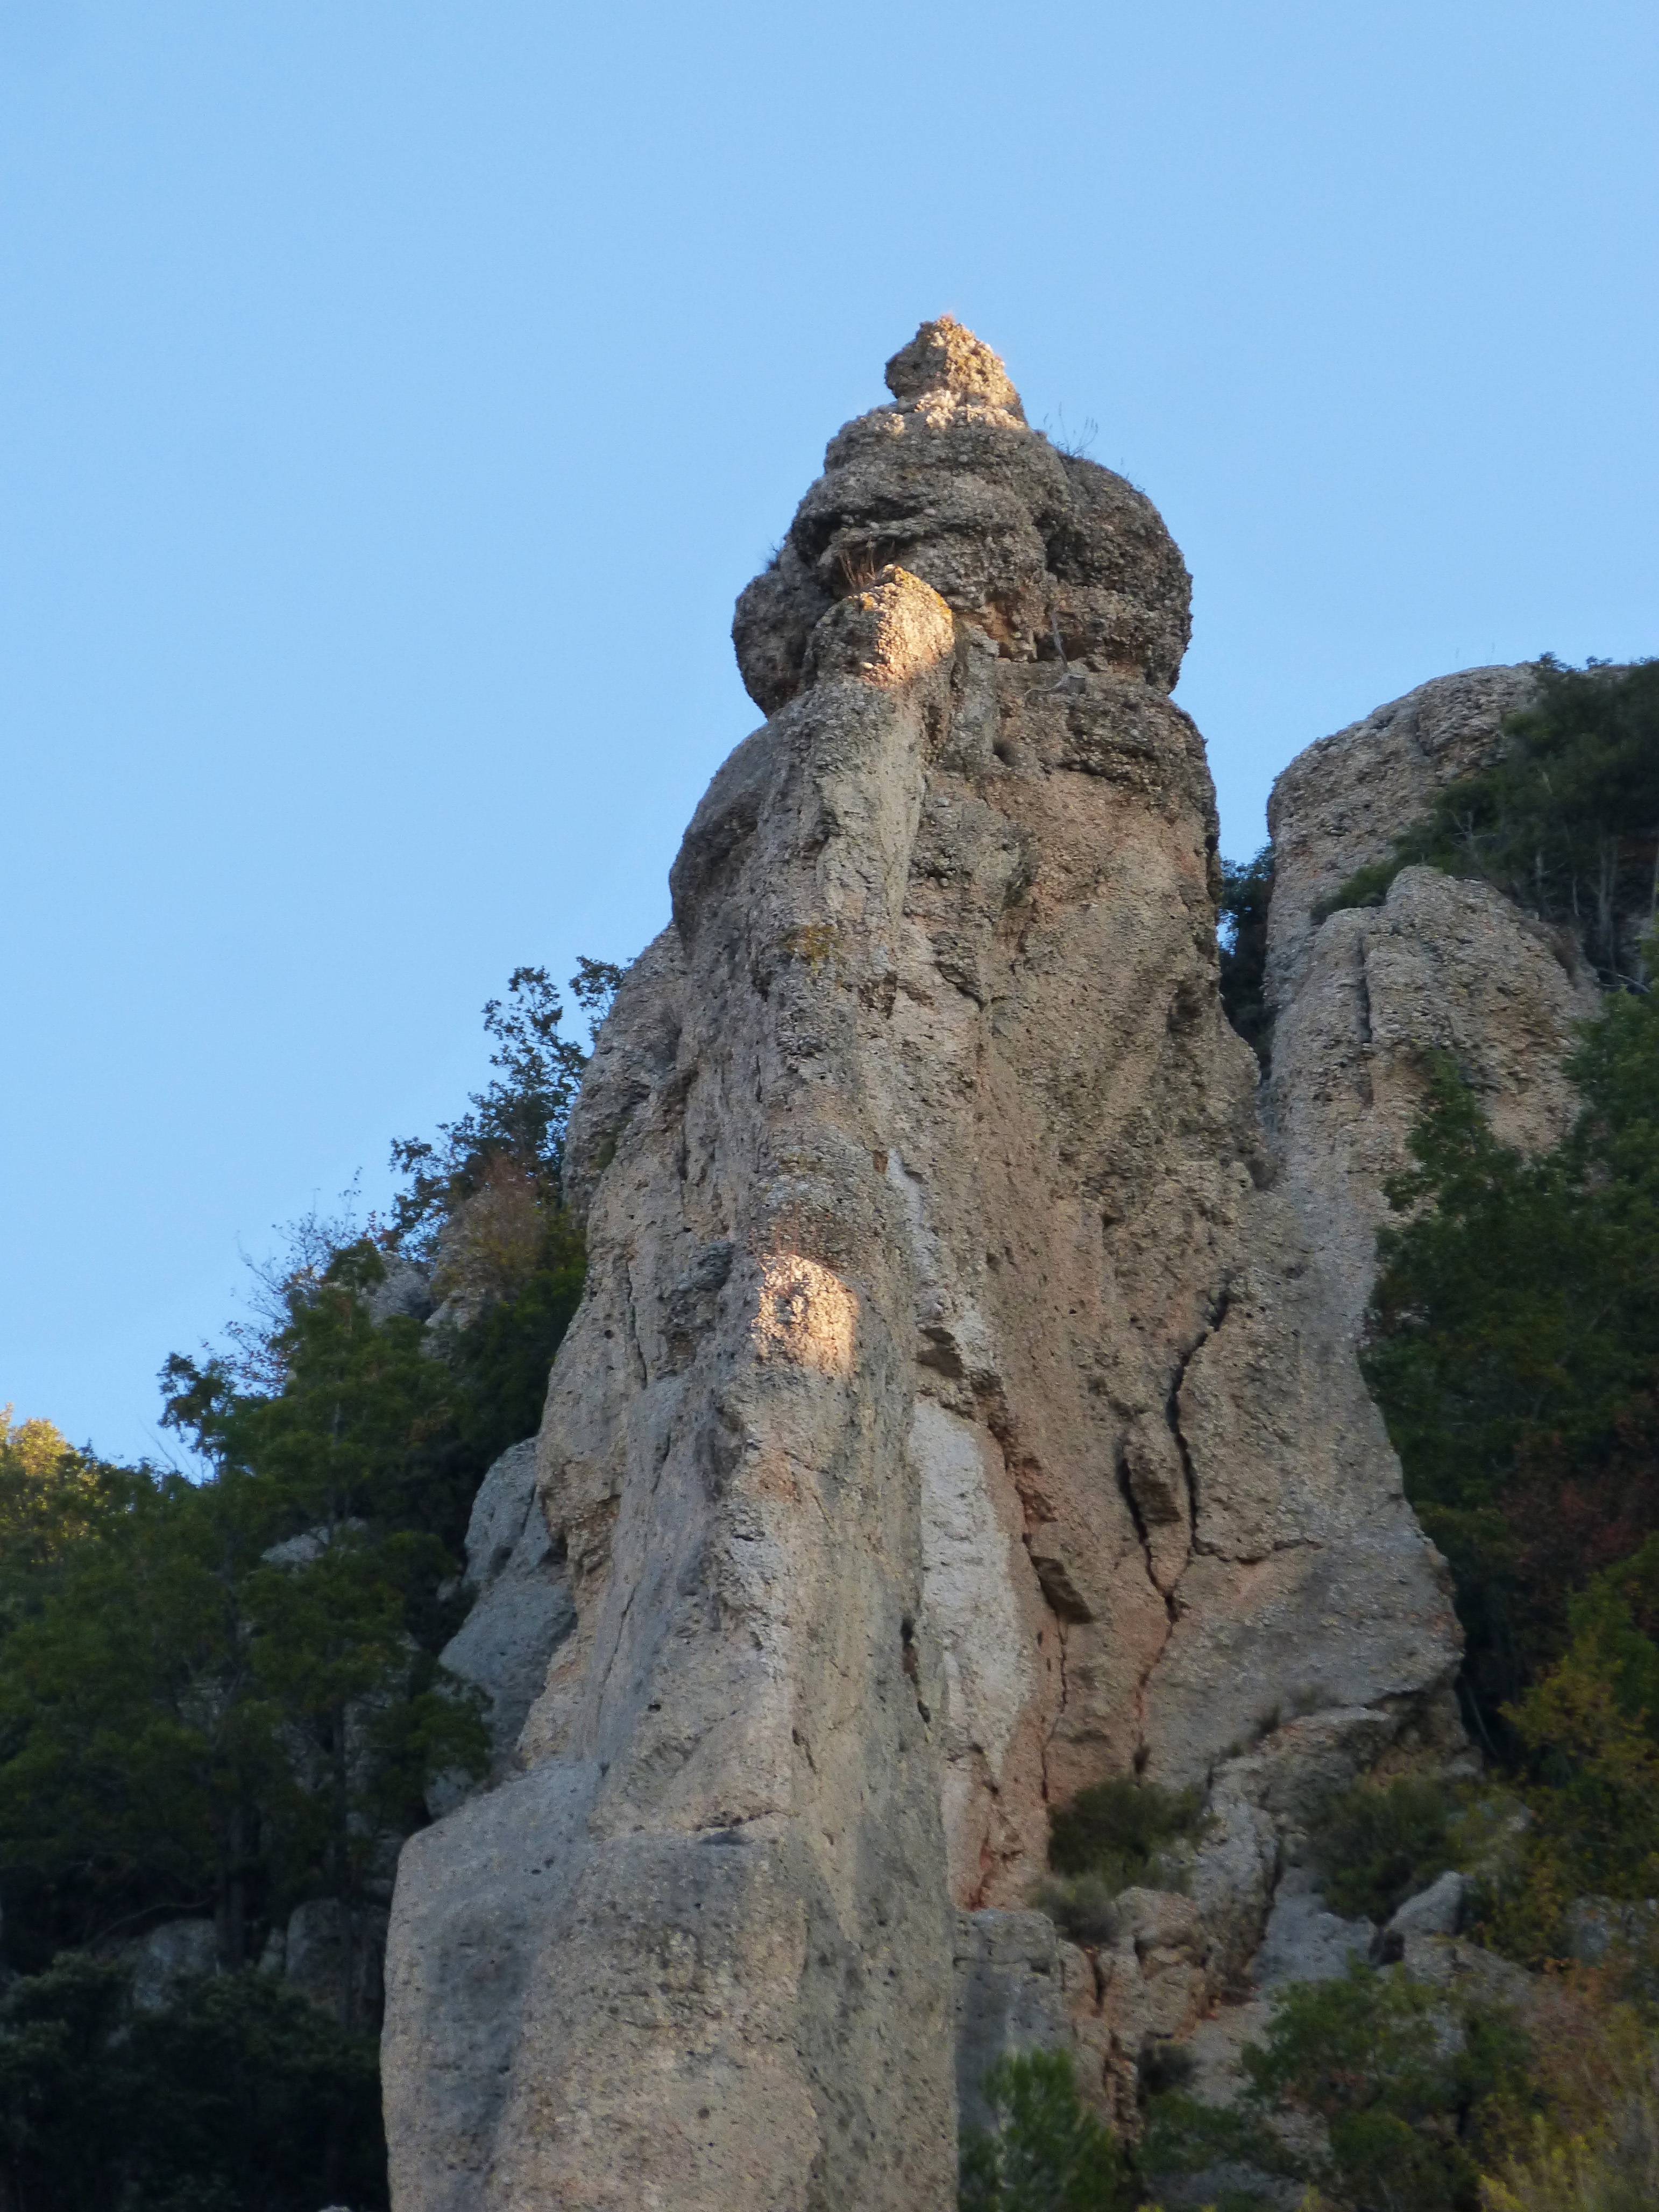
tree, rock, mountain, formation, cliff, park, terrain, lighting, geology, limestone, monolith, montsant, natural park, conglomerate, organic forms